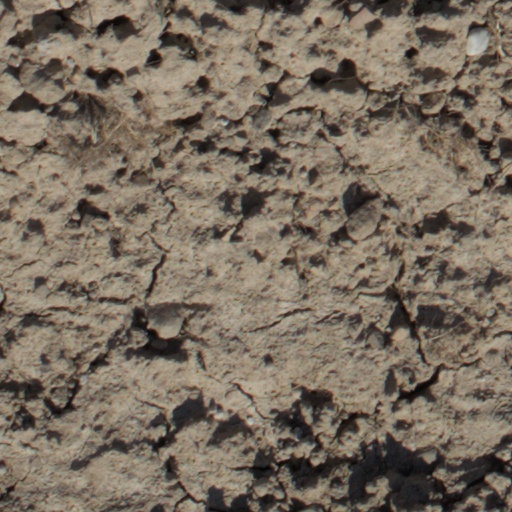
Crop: wheat